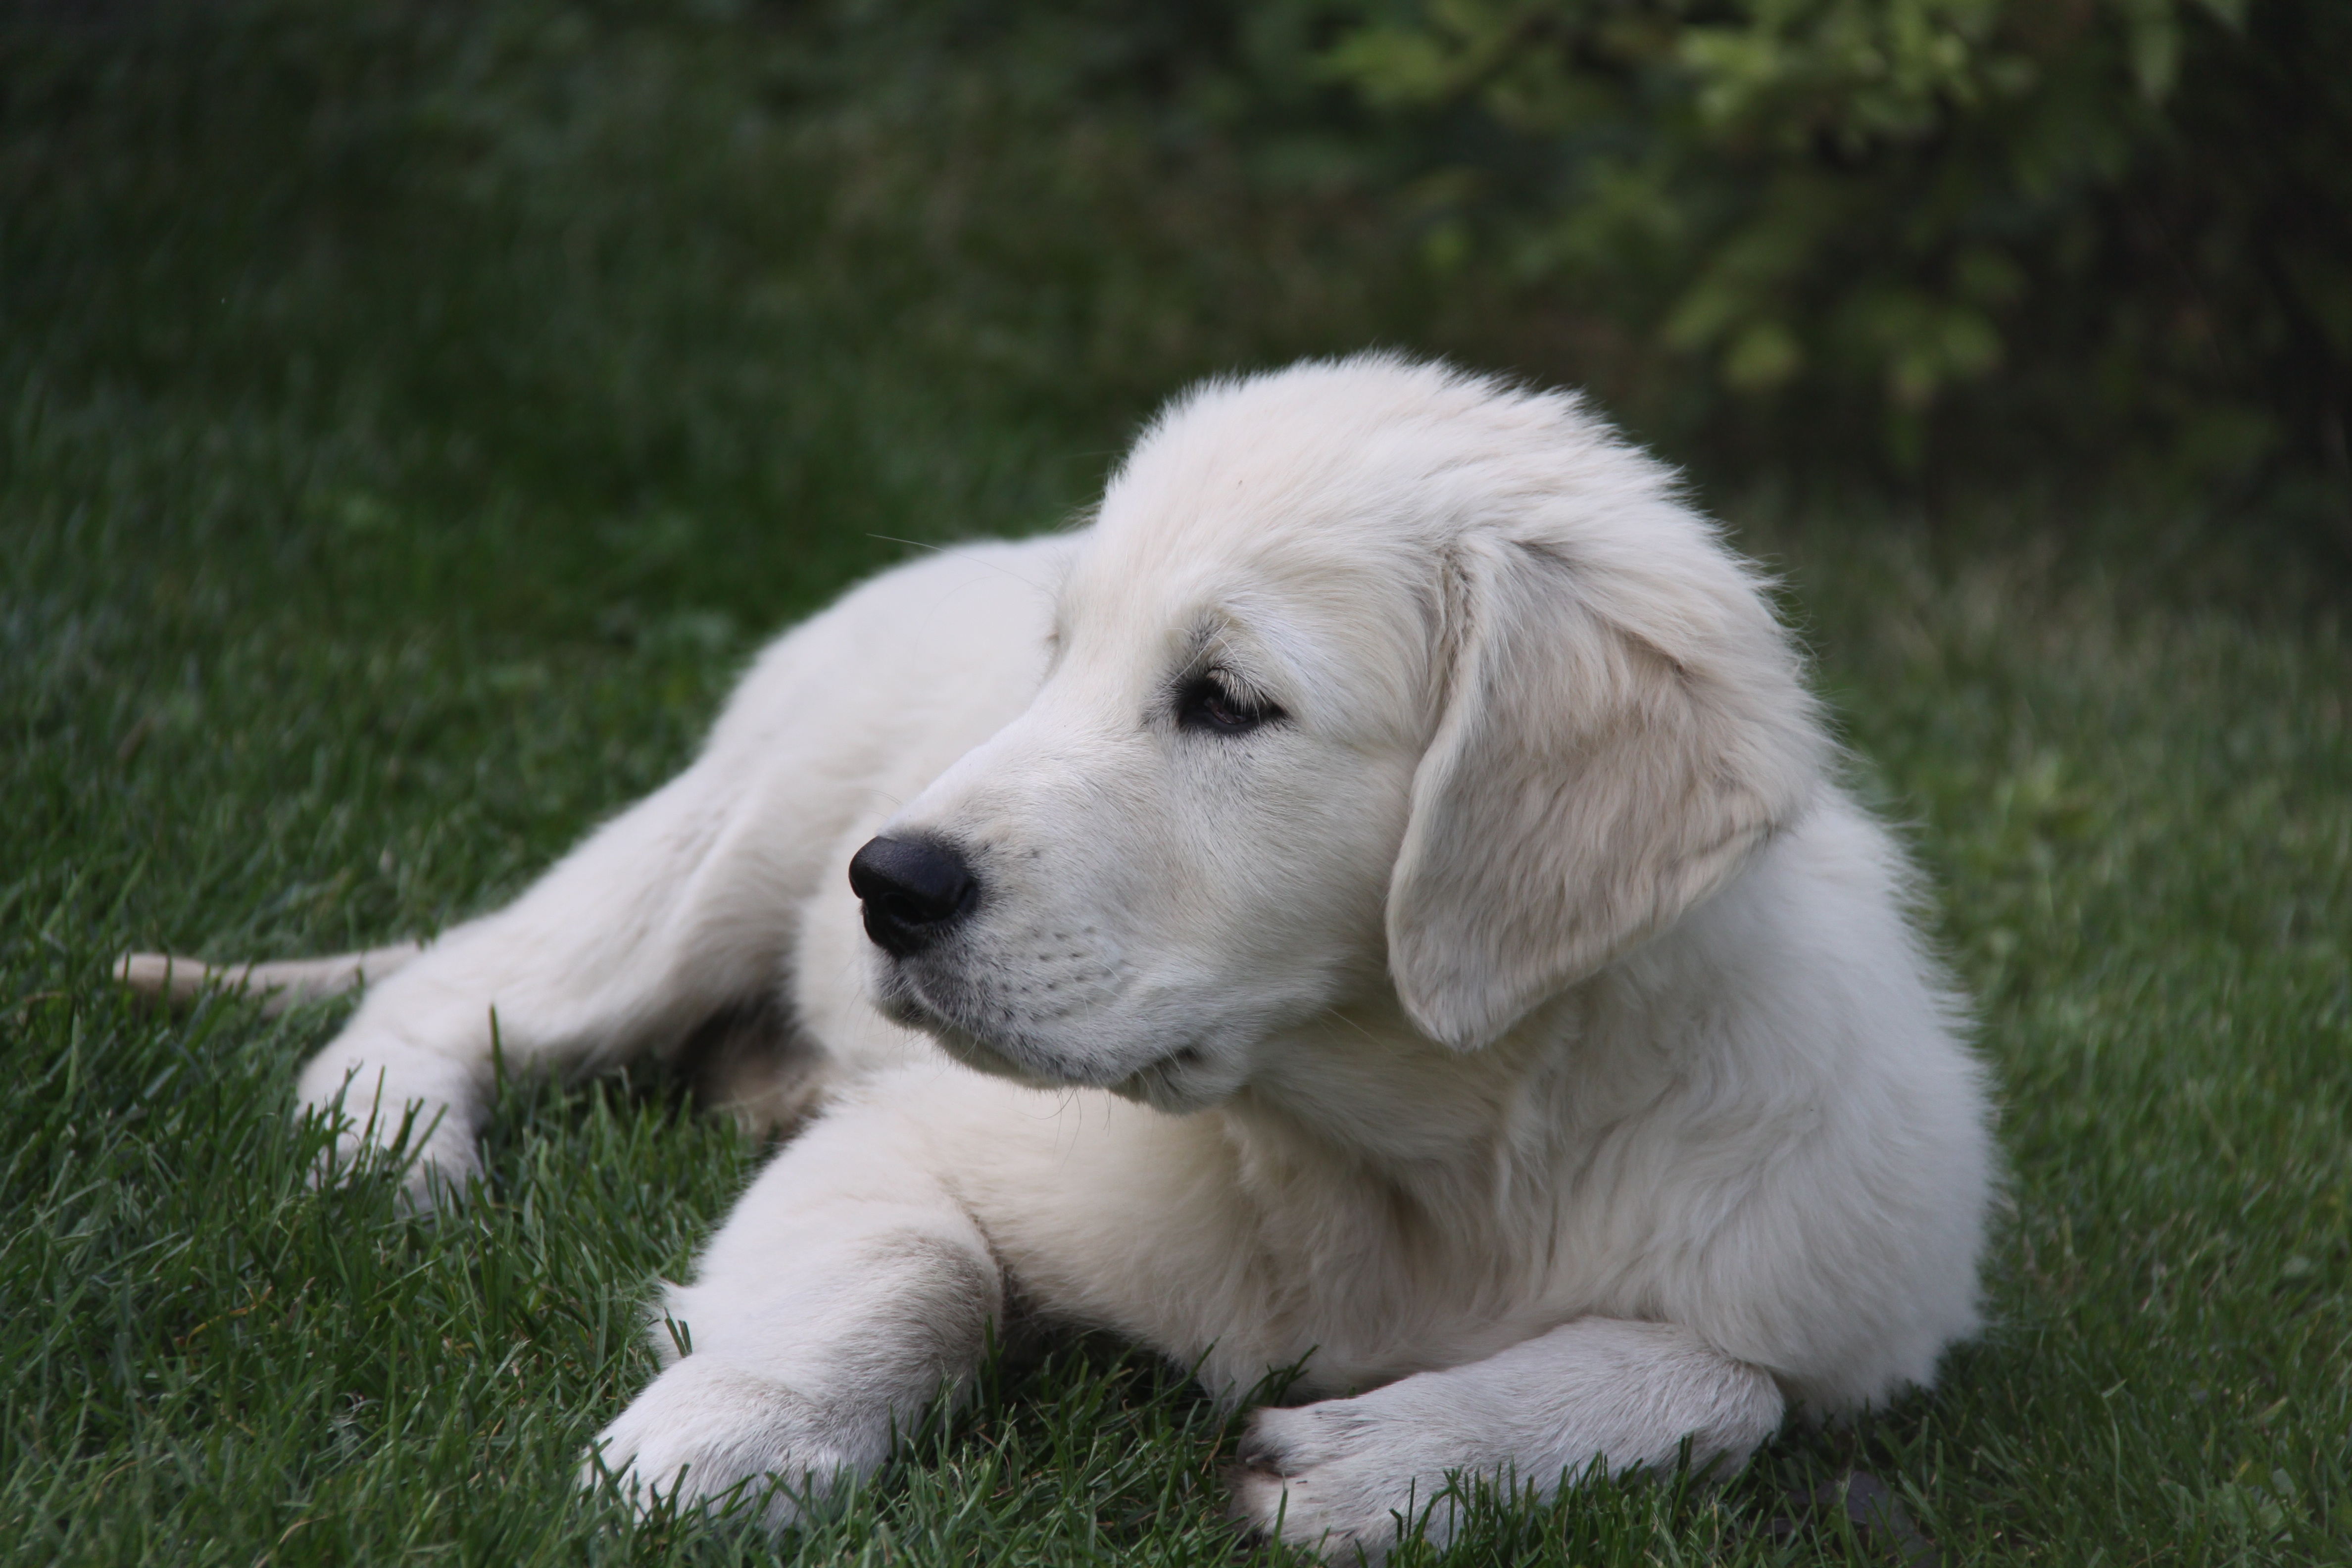
white, puppy, dog, mammal, golden retriever, animals, vertebrate, dog breed, retriever, each, dog like mammal, carnivoran, slovak cuvac, polish tatra sheepdog